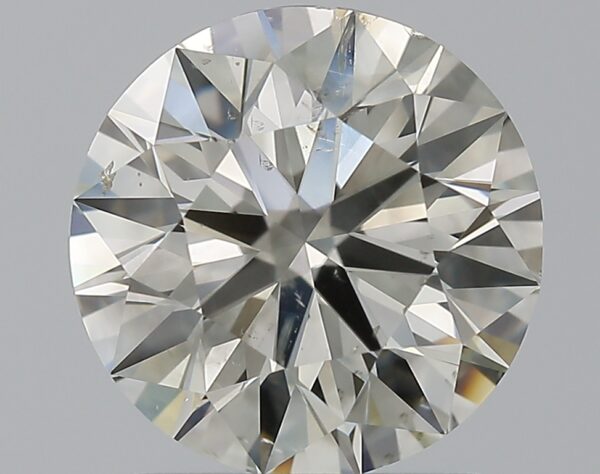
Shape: round
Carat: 1.7
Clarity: SI2
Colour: K
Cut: EX
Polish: EX
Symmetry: EX
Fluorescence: F
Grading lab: GIA
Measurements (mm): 7.59 x 7.63 x 4.75